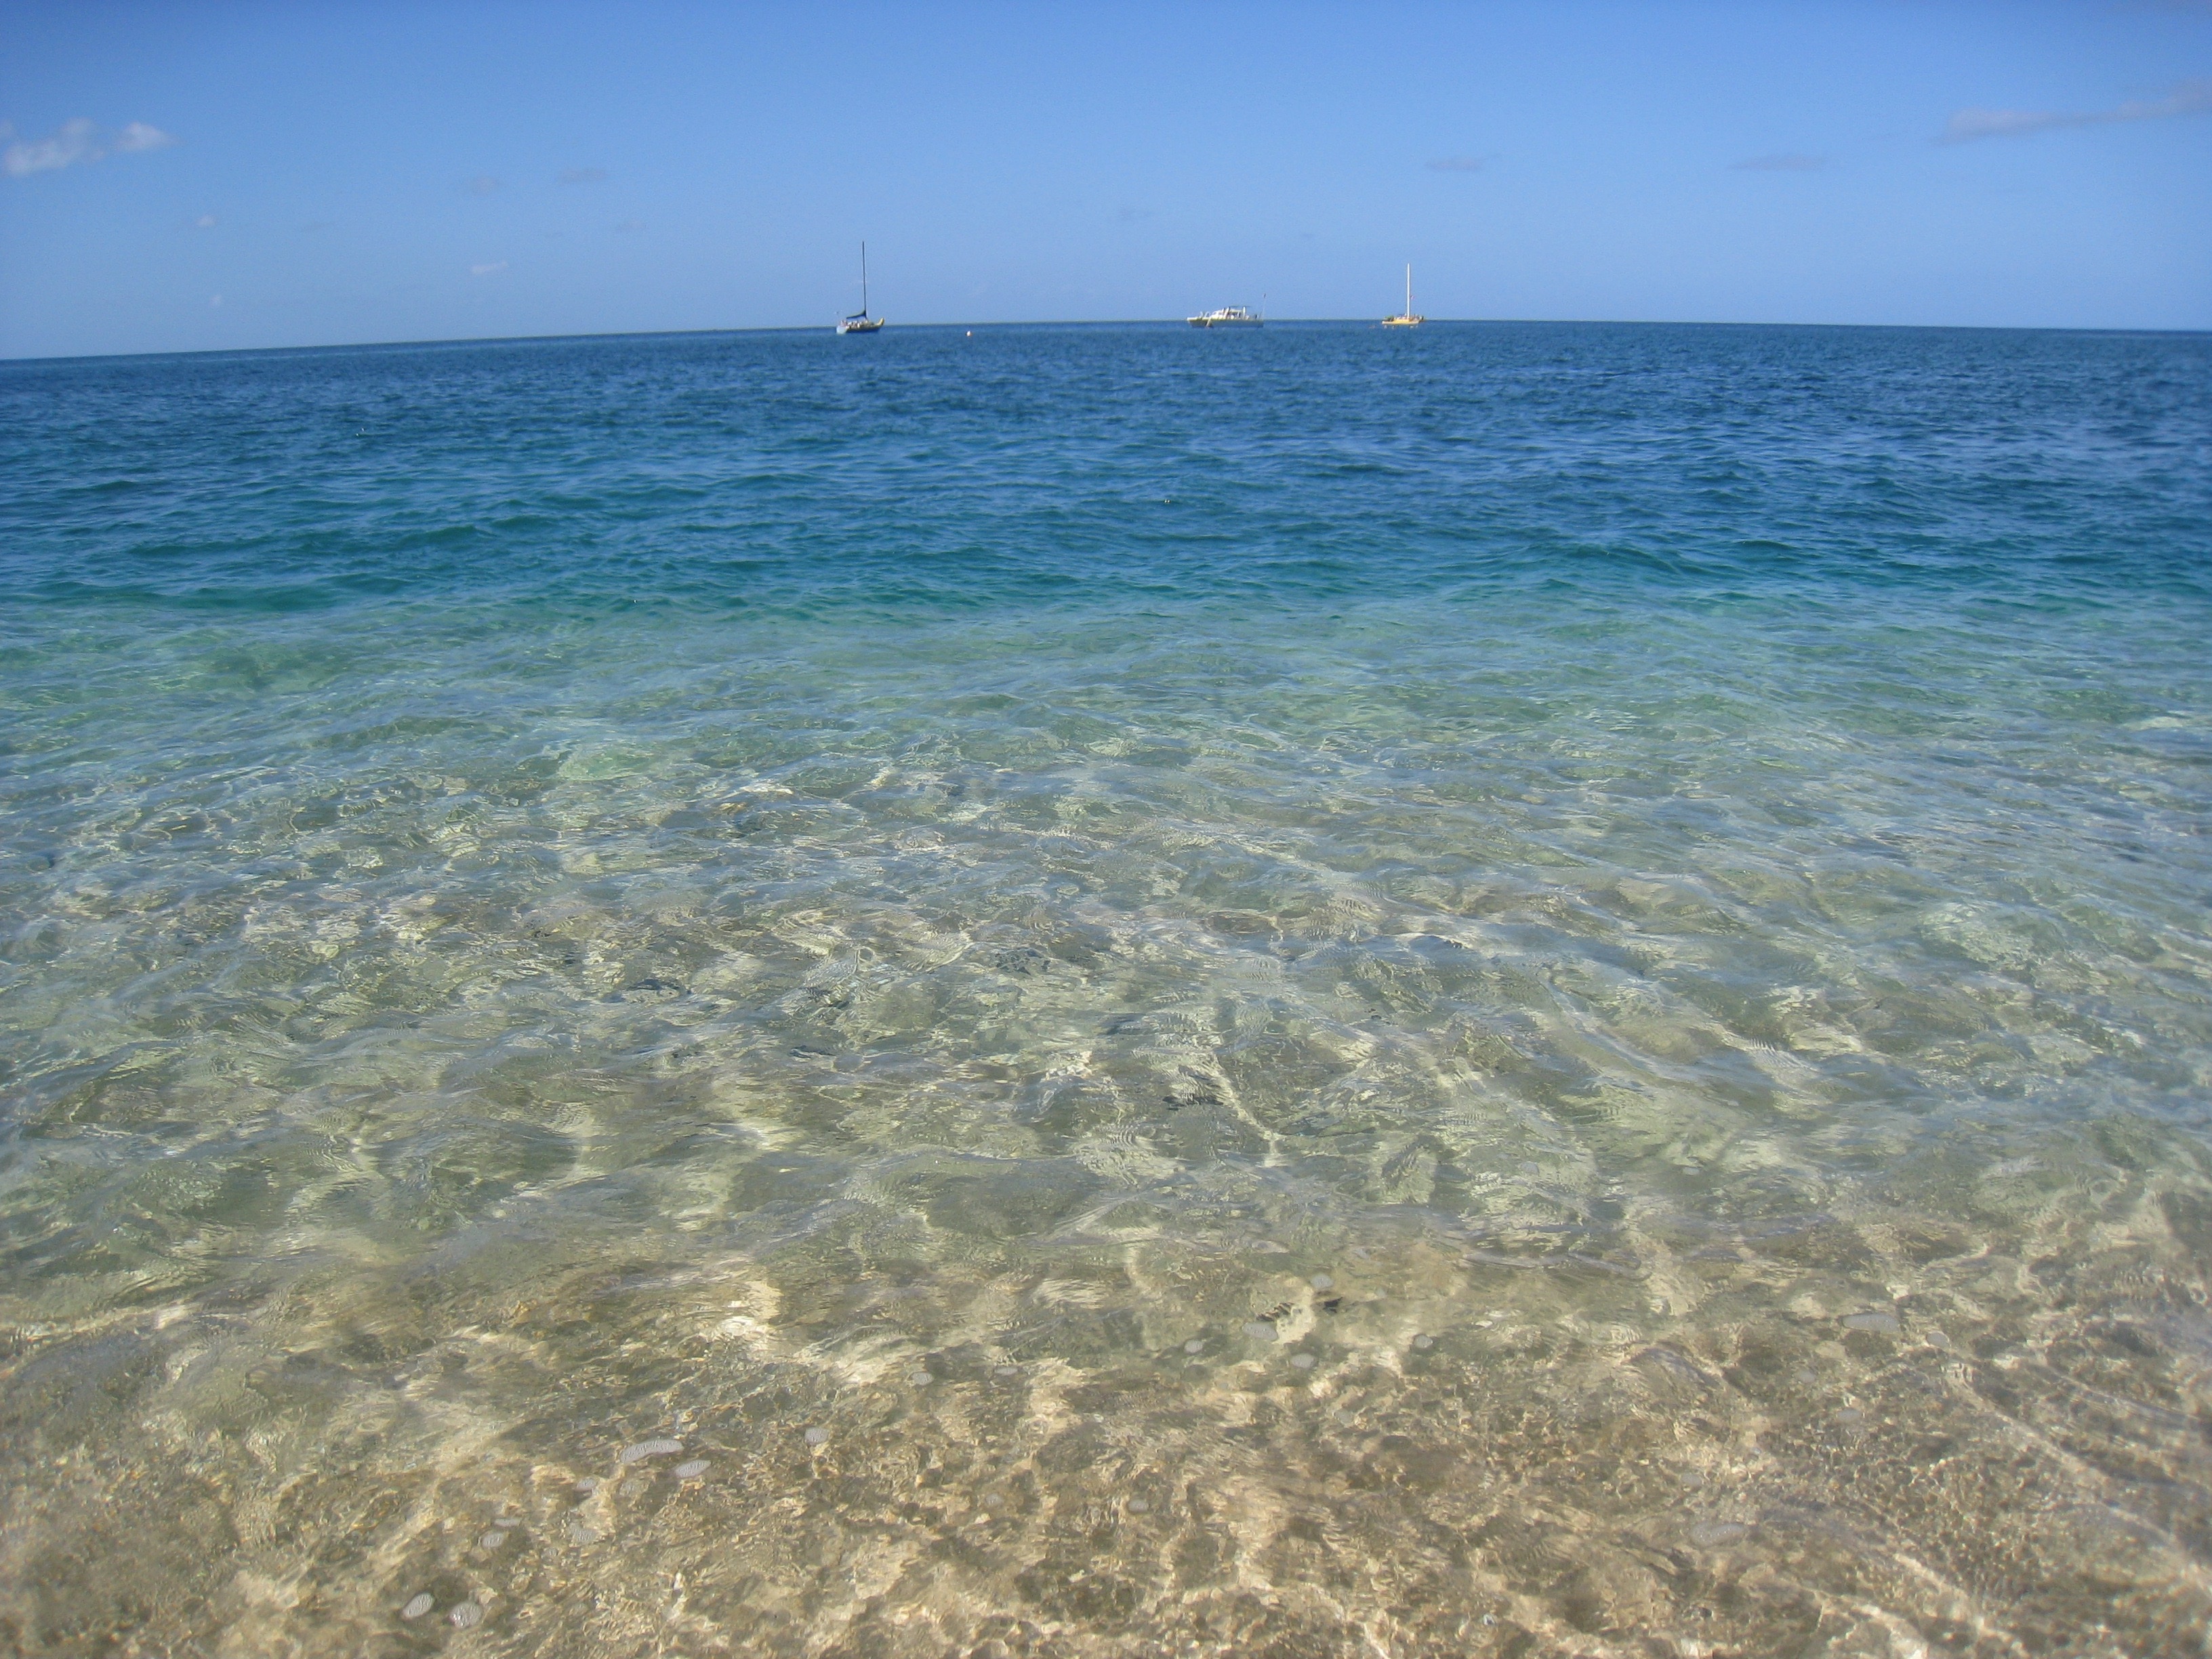
beach, sea, coast, sand, ocean, horizon, shore, wave, bay, hawaii, body of water, habitat, cape, crystal clear, wind wave